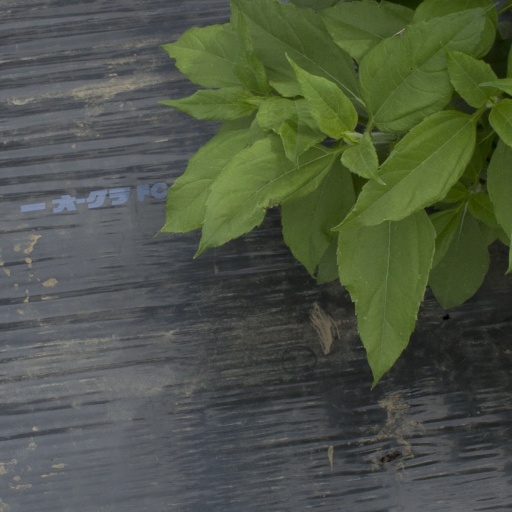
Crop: Jerusalem artichoke